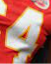
Number: 4